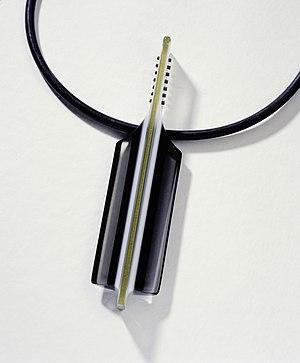
Pendentif réalisé en verre acrylique vers 1985 par le sculpteur et créateur de bijoux contemporains.
Thierry Bontridder, né le 29 octobre 1956 à Bruxelles, est un sculpteur et créateur de bijoux contemporains belge.